Deep operation

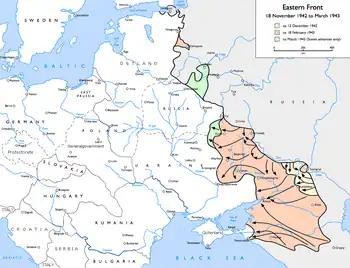
Operation Uranus, which achieved great success in its initial stages

The Battle of Stalingrad, by October 1942, was allowing the Soviets an ever tighter grip on the course of events. Soviet strategy was simple: elimination of the 6th Army and the collapse of Army Group South. By drawing the German Army into the city of Stalingrad, they denied them the chance to use their greater experience in mobile warfare. The Red Army was able to force its enemy to fight in a limited area, hampered by the city landscape, unable to use its mobility or firepower as effectively as in the open country. The 6th Army was forced to endure severe losses, which forced the OKW to strip its flanks to secure its centre. This left its poorly equipped Axis allies to defend its centre of gravity—its operational depth. When Soviet intelligence had reason to believe the Axis front was at its weakest, it would strike at the flanks and encircle the Germans (Operation Uranus). The mission of the Red Army, then, was to create a formidable barrier between the cut off German army and any relief forces. The aim of the Soviets was to allow the German army to weaken in the winter conditions and inflict attrition on any attempt by the enemy to relieve the pocket. When it was judged the enemy had weakened sufficiently, a strong offensive would finish the enemy field army off. These siege tactics would remove enemy forces to their rear.